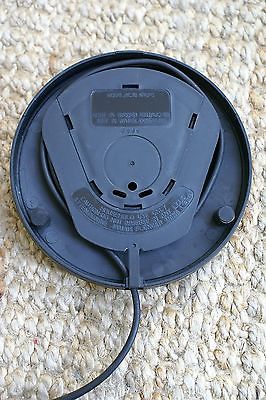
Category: kettle